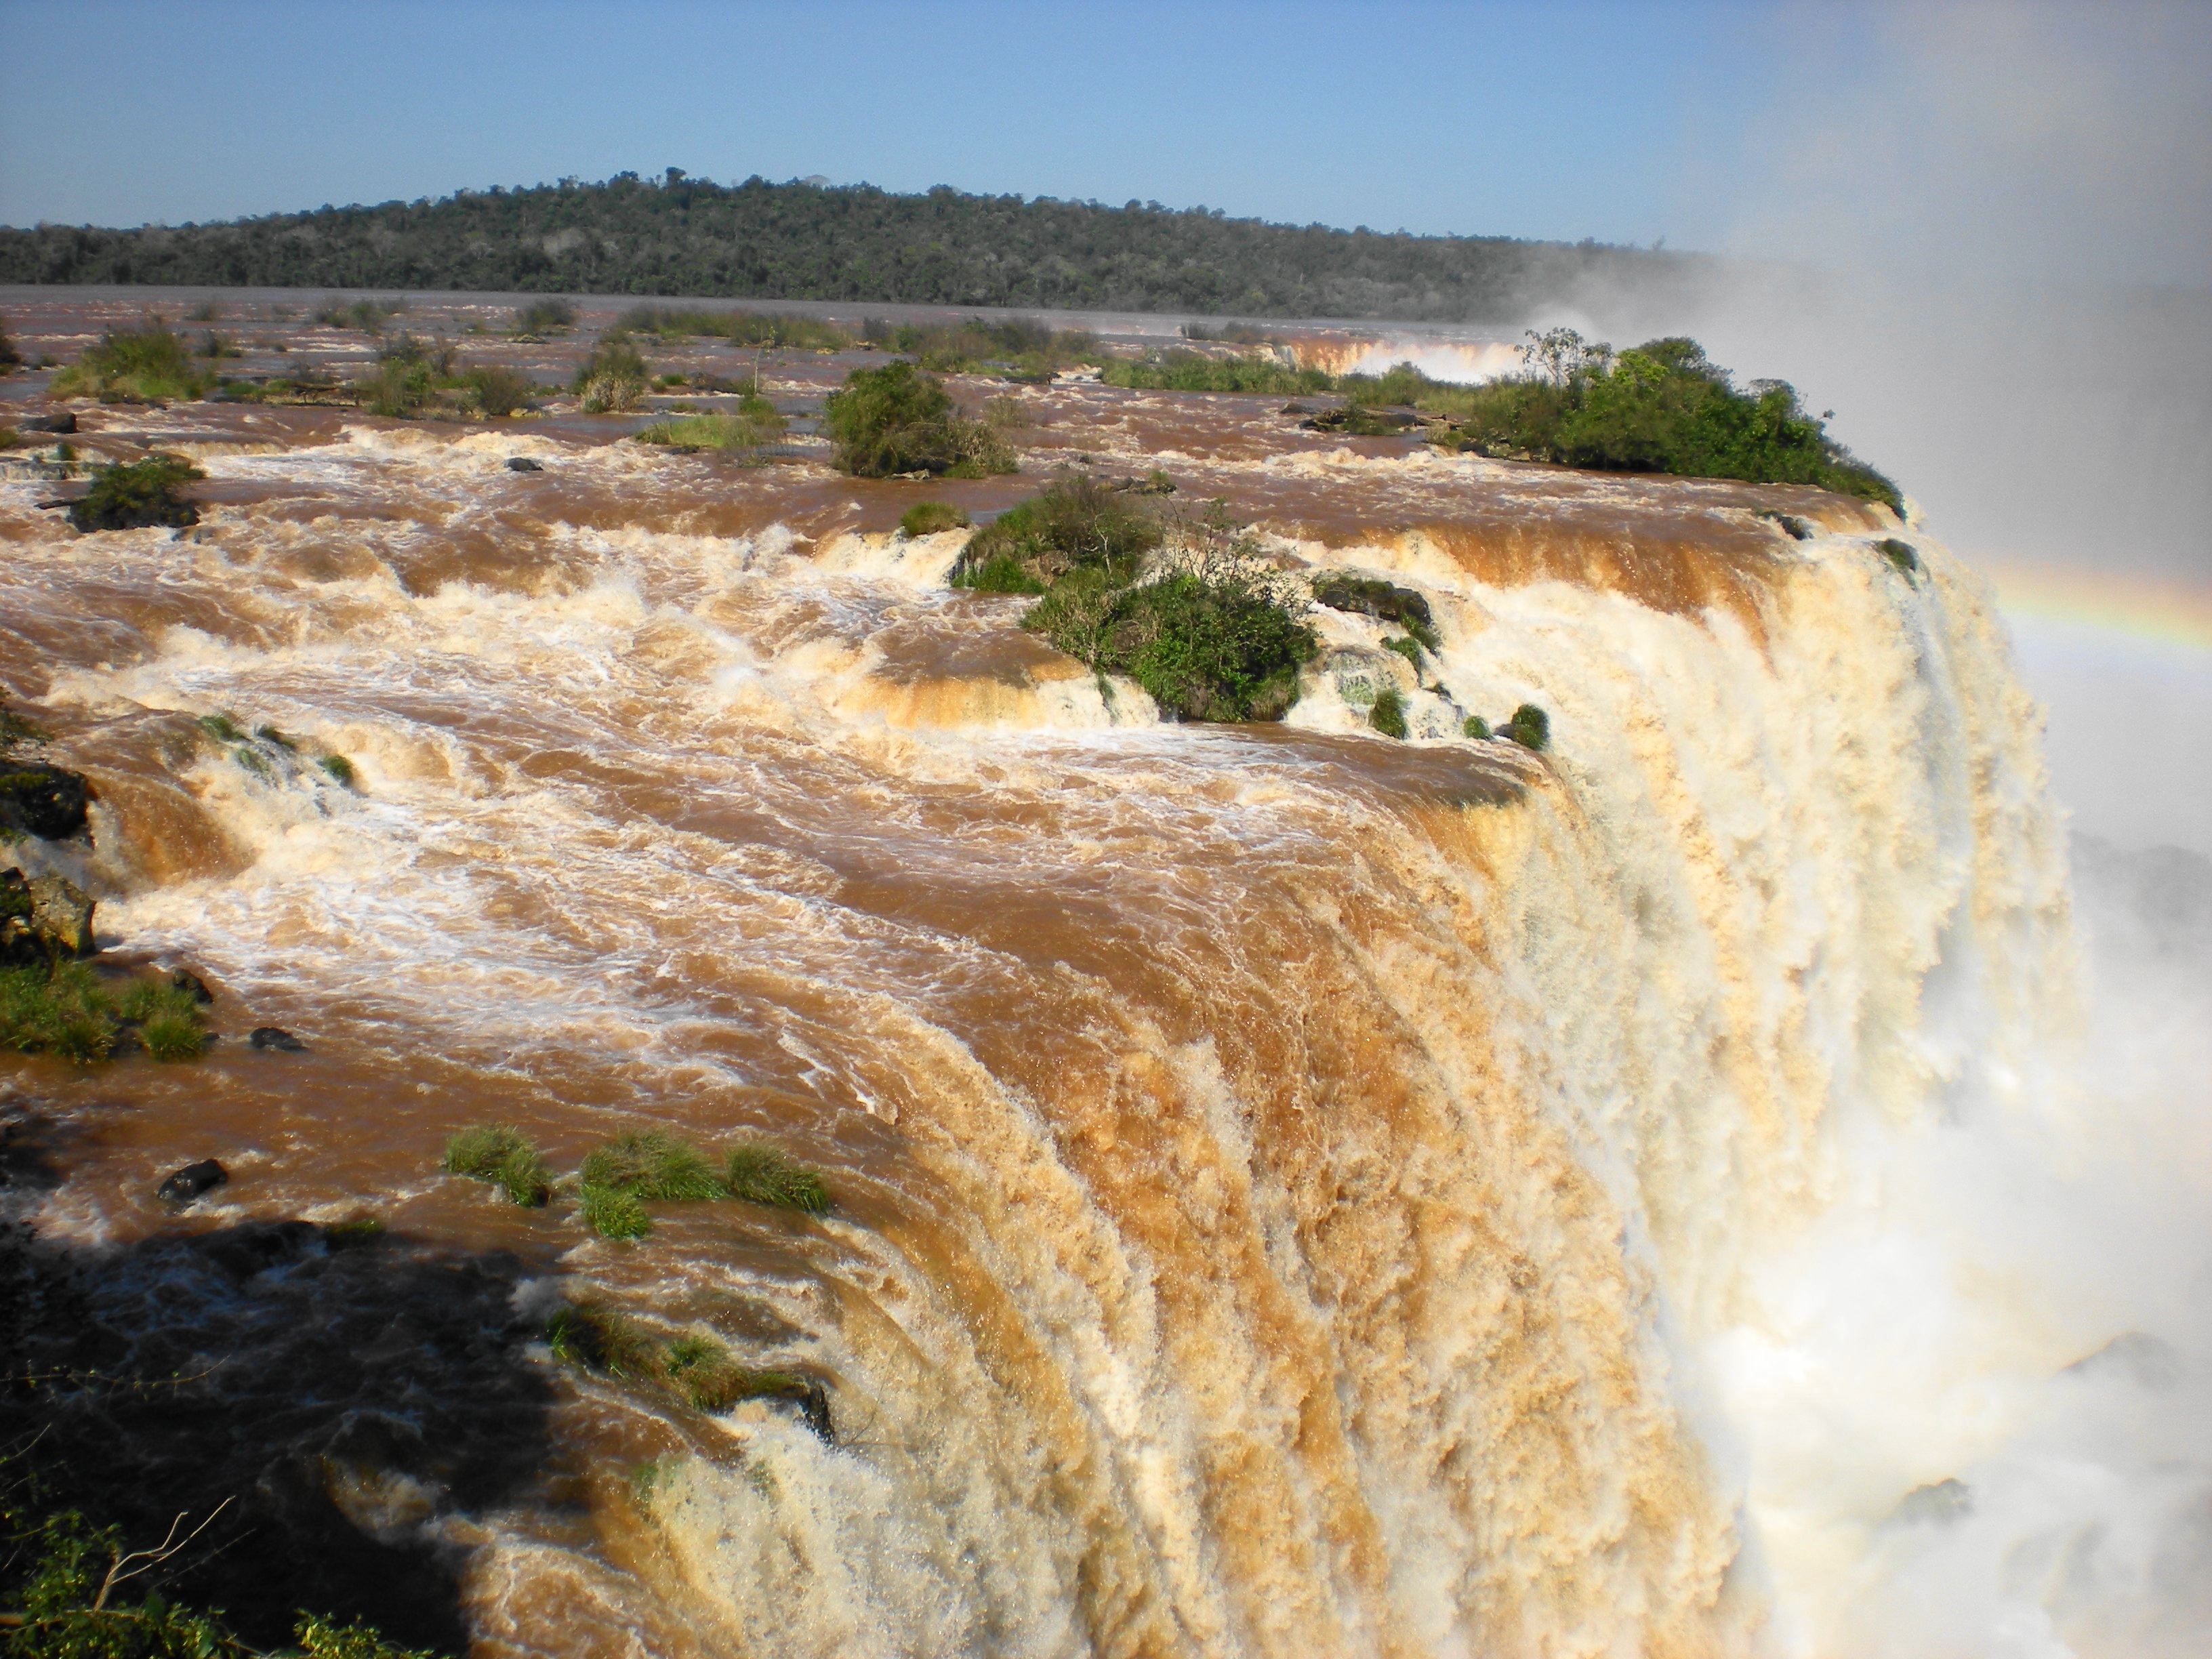
landscape, sea, coast, water, rock, waterfall, fall, river, cliff, jungle, terrain, waterway, geology, iguazu, brazil, natural water, water feature, cascade falls